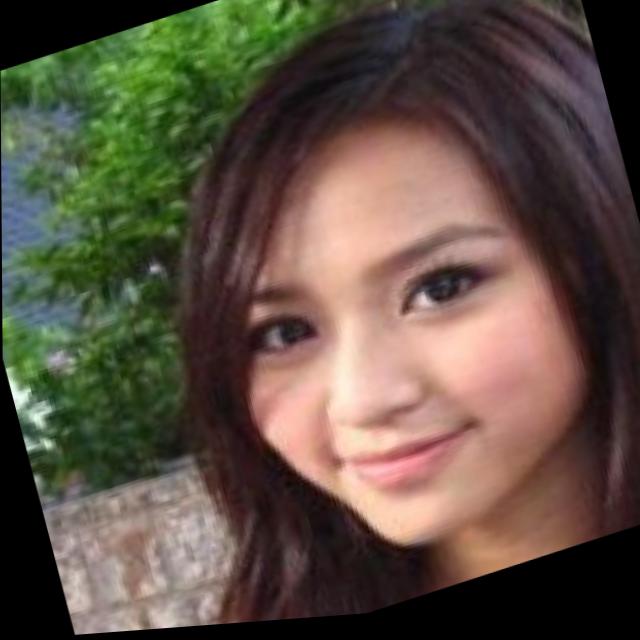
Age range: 13-20